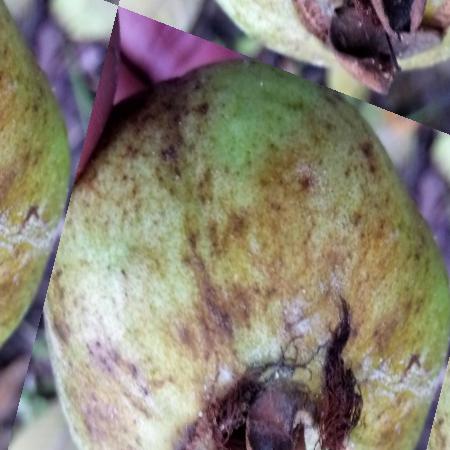
Label: Styler and Root